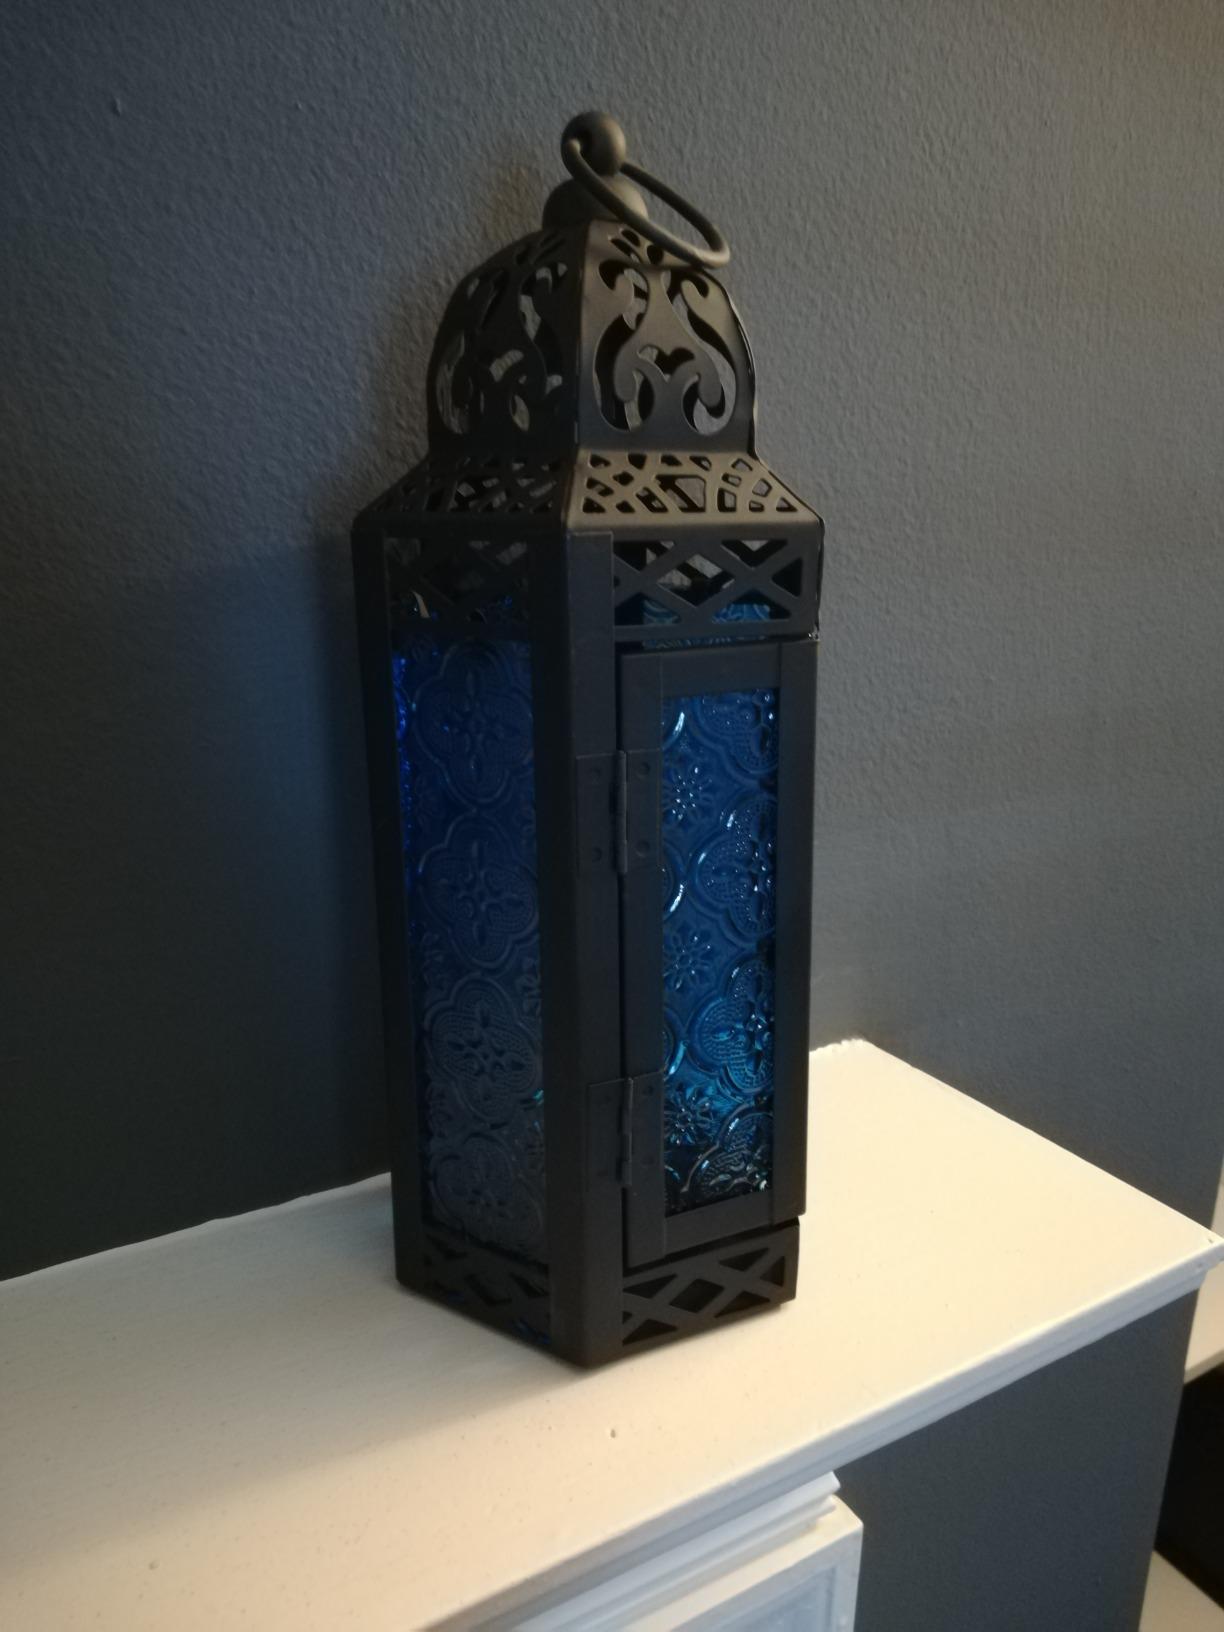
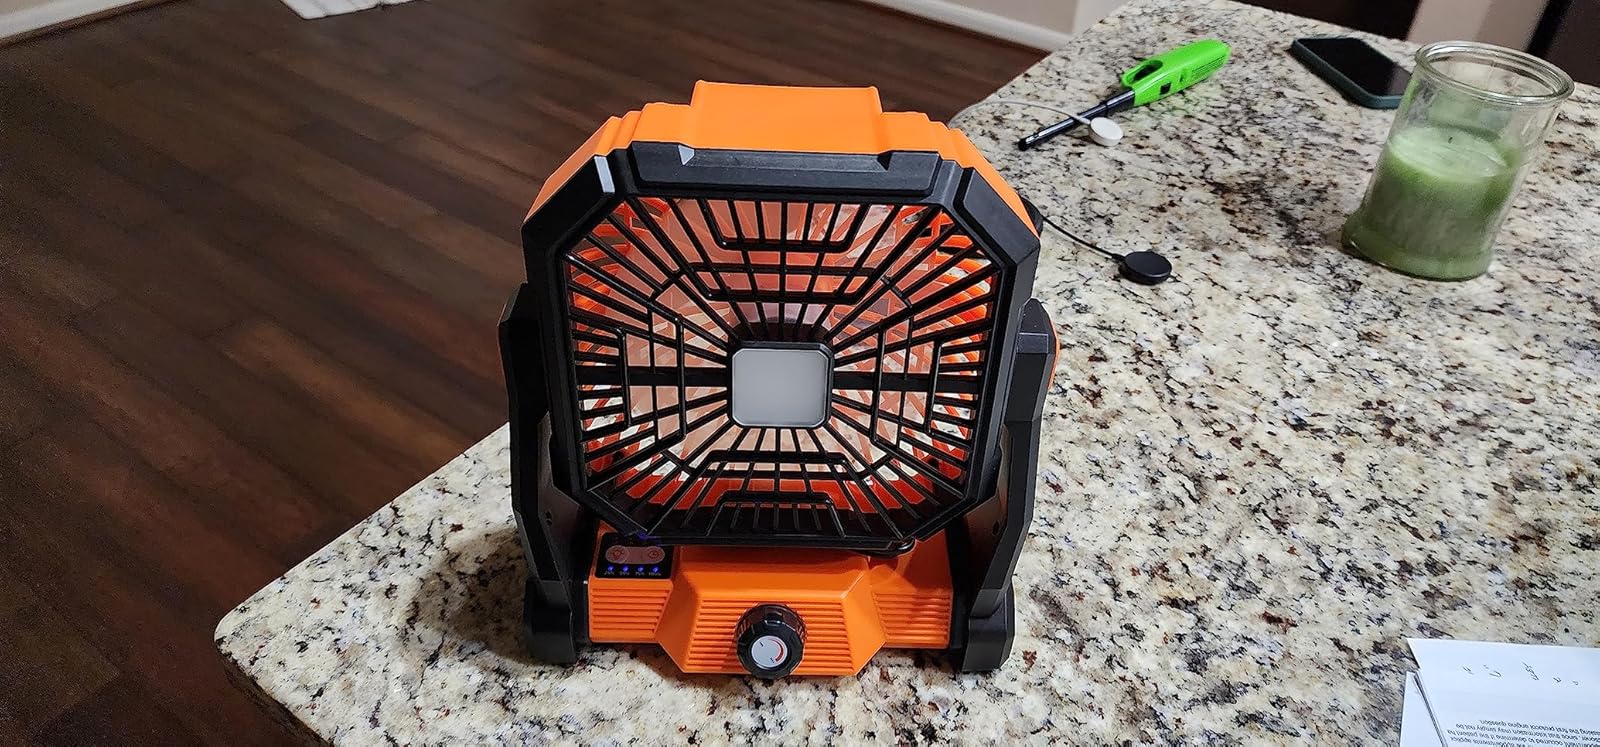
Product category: lantern
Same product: no